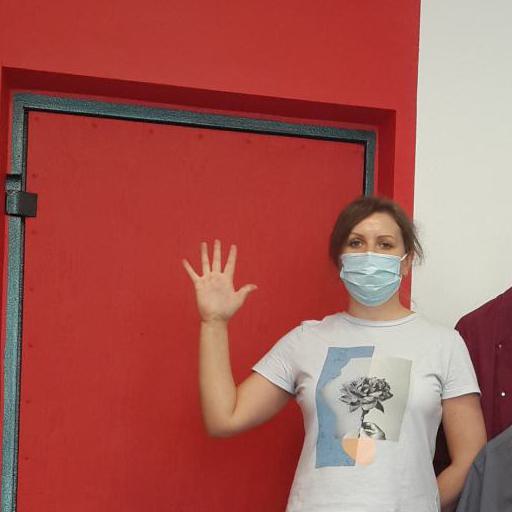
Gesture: palm